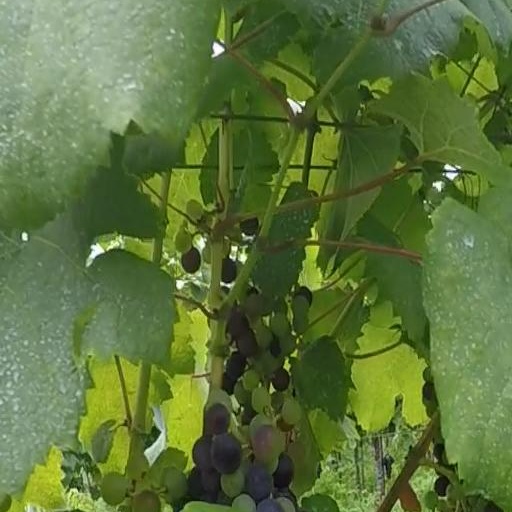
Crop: grape